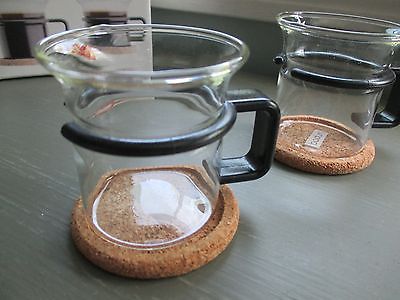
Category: mug